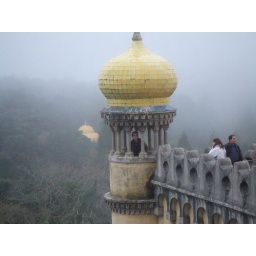
me in the yellow lookout tower